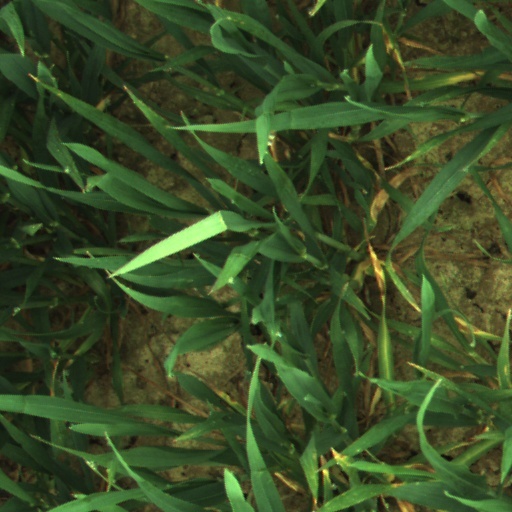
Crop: wheat